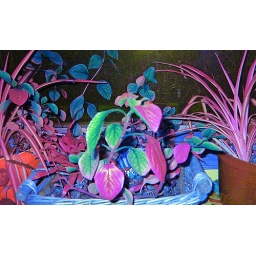
Some cool plants near our kitchen window! Best viewed at the Original resolution.